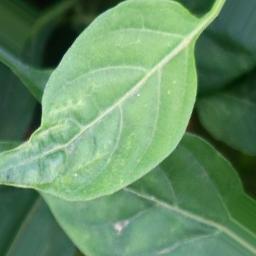
Label: healthy